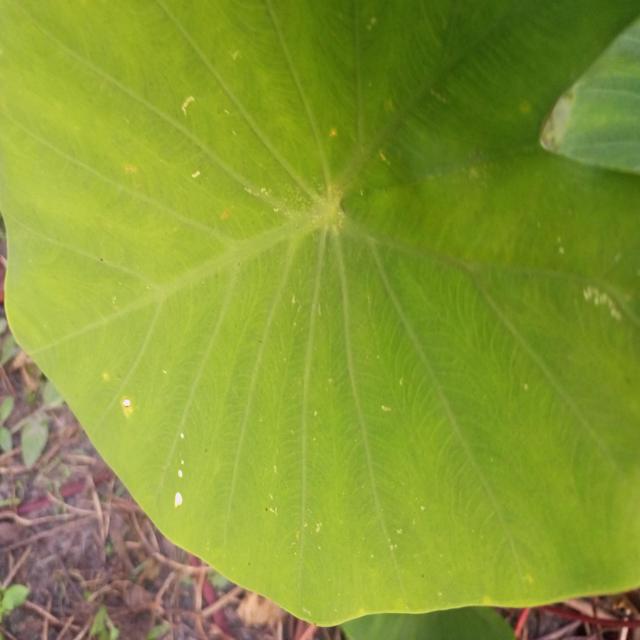
Label: Early_Blight